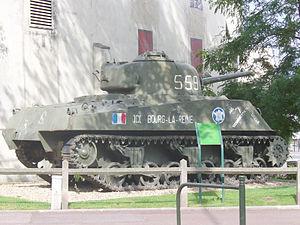
Bourg-la-Reine est une commune française du département des Hauts-de-Seine en région Île-de-France, dans l'arrondissement d'Antony, au sud de Paris.